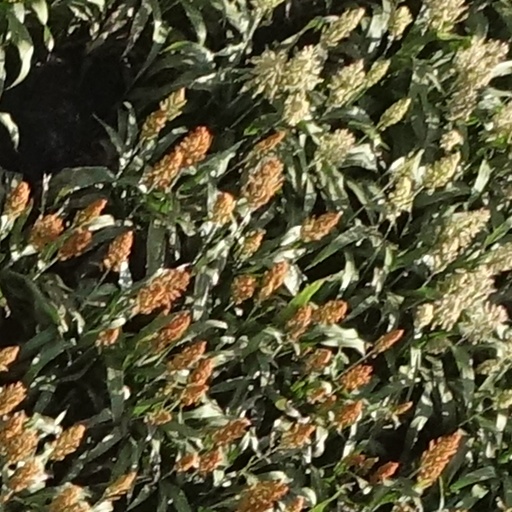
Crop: sorghum